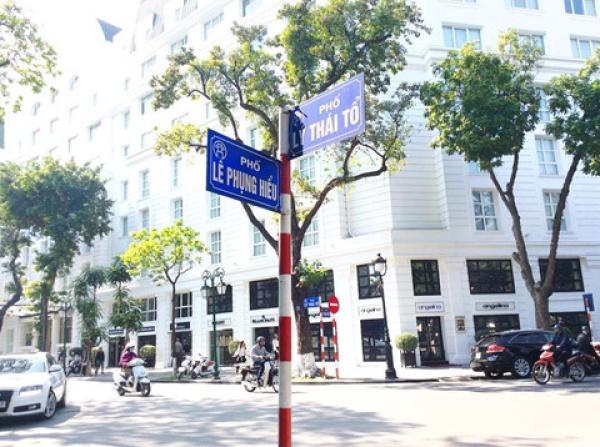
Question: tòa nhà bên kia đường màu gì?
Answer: tòa nhà bên kia đường màu trắng